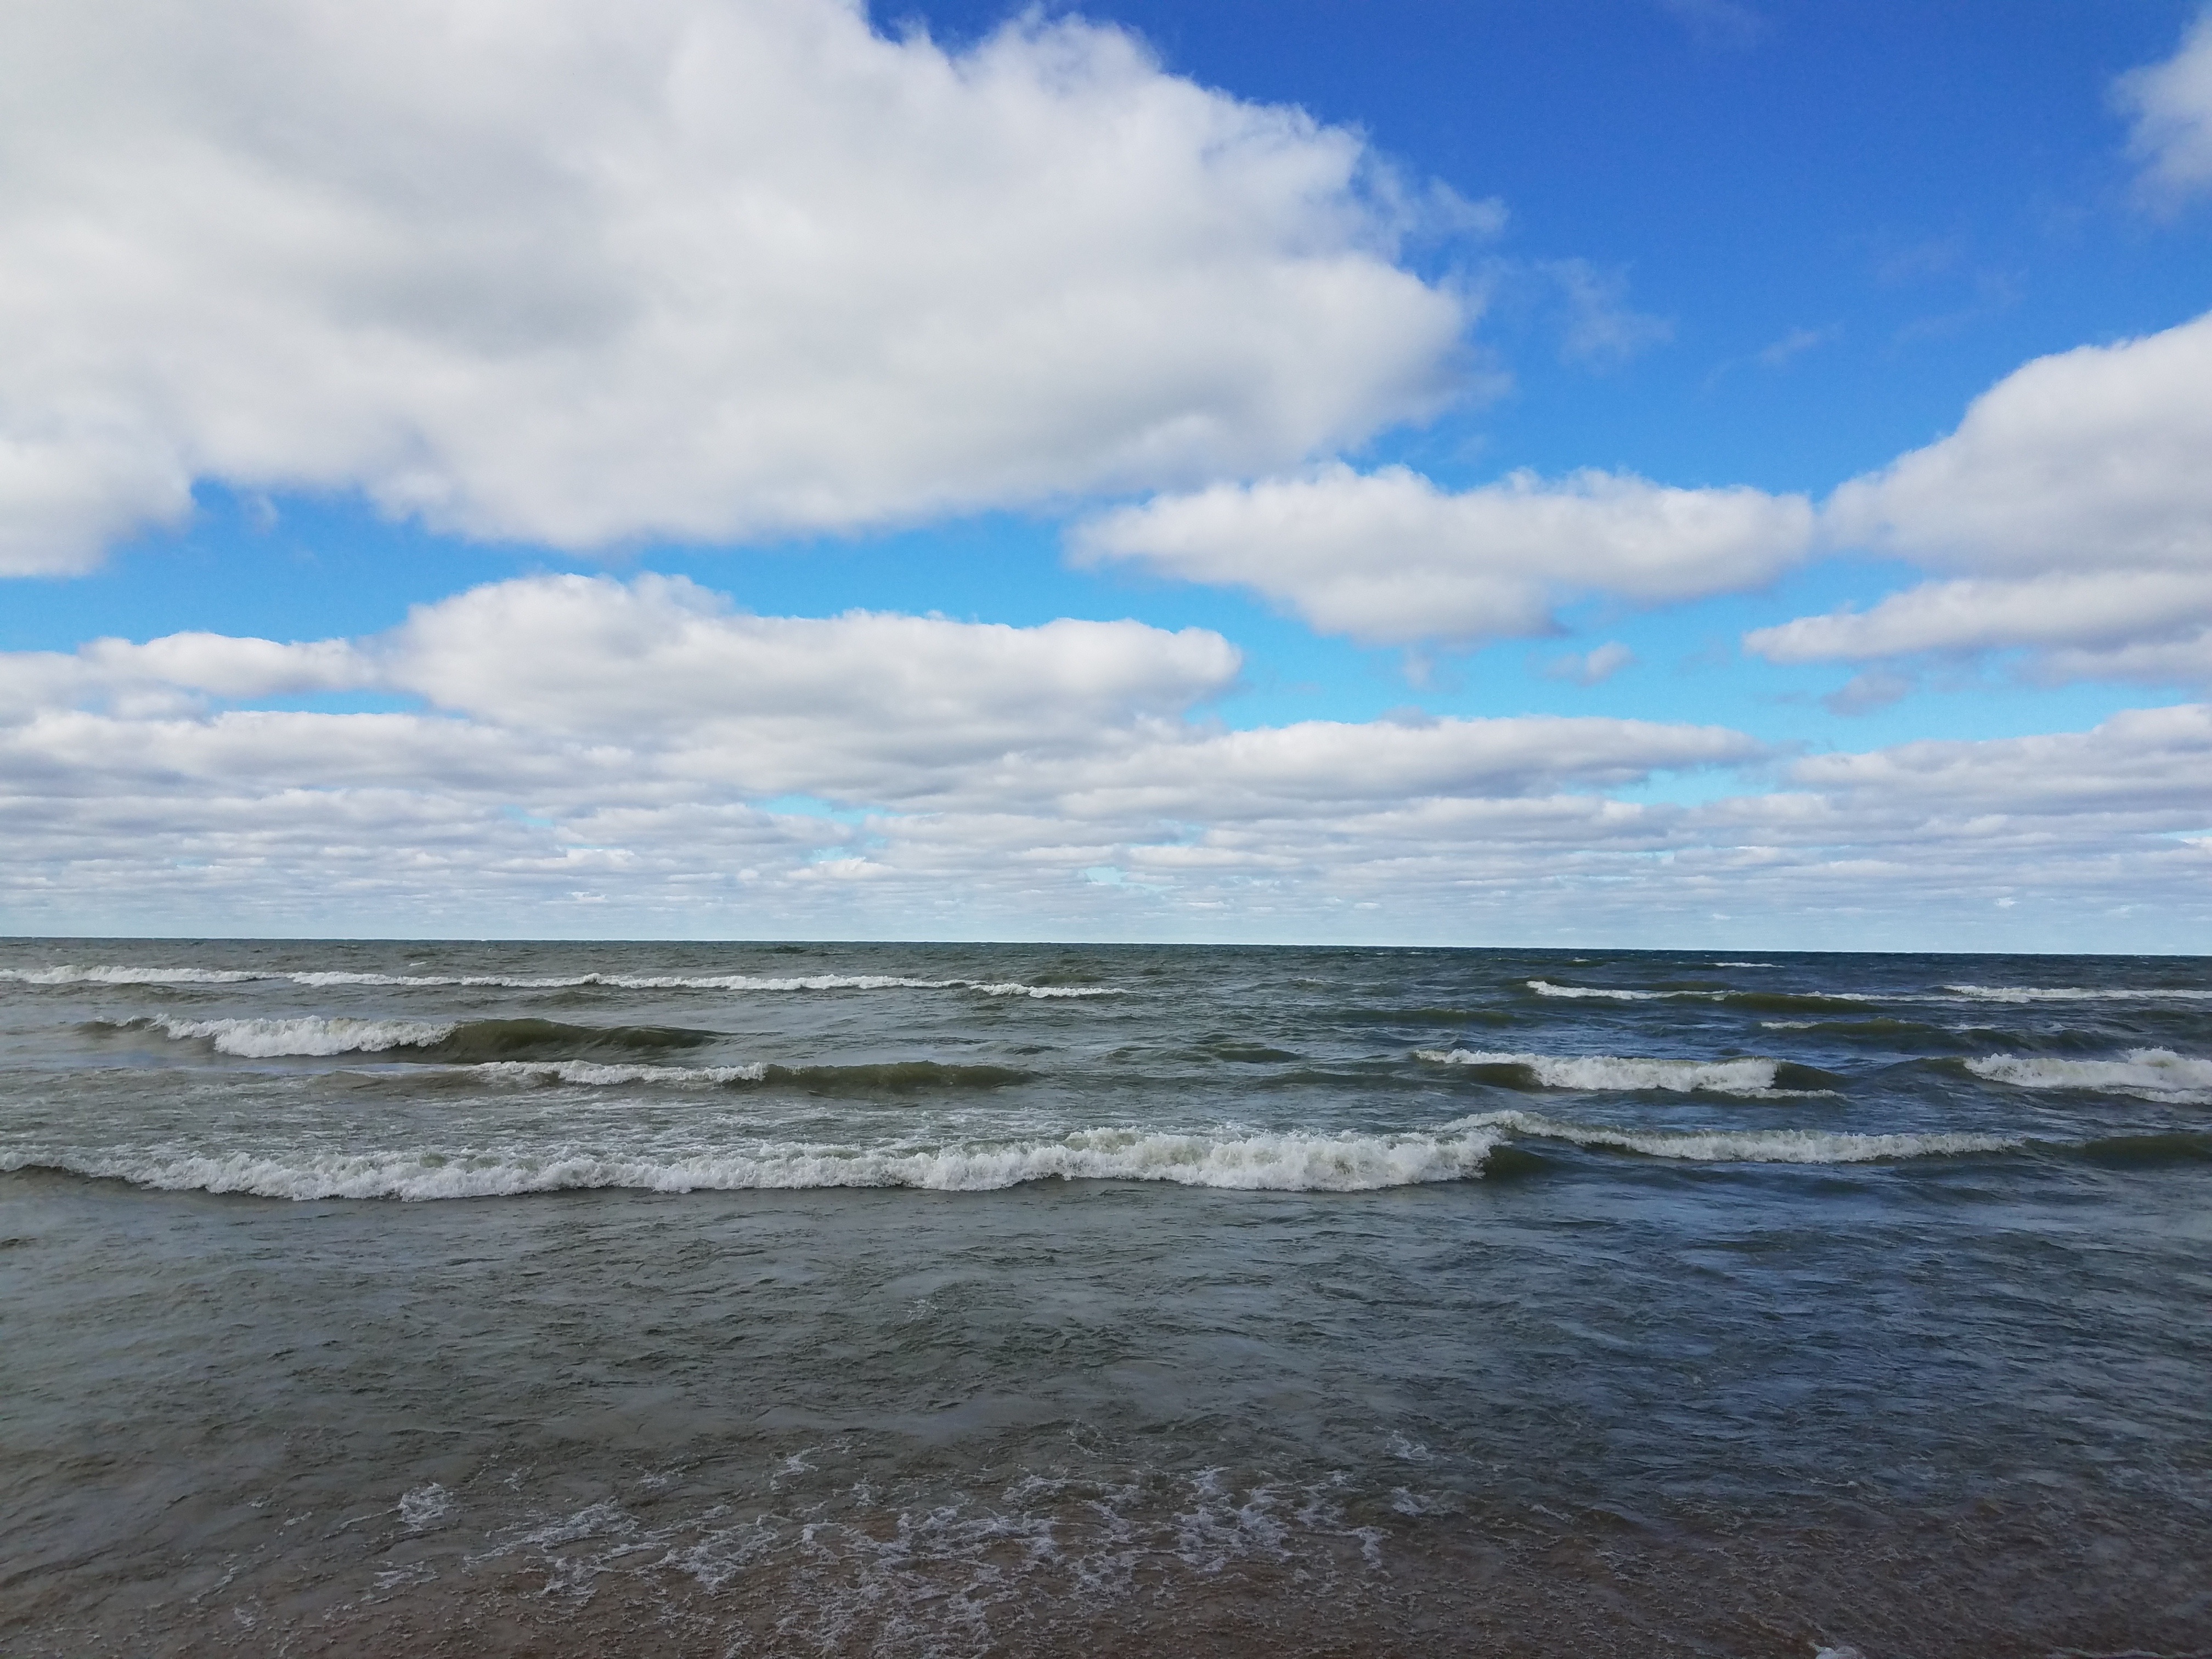
beach, sea, coast, sand, ocean, horizon, cloud, sky, shore, wave, body of water, wind wave